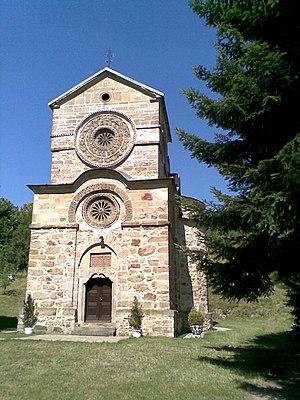
Naupare est un village de Serbie situé sur le territoire de la Ville de Kruševac, district de Rasina. Au recensement de 2011, il comptait 568 habitants.
Cet article recense les monuments culturels du district de Rasina en Serbie.
Le monastère de Naupara est un monastère orthodoxe serbe situé à Naupare, dans le district de Rasina et sur le territoire de la Ville de Kruševac en Serbie. Il est inscrit sur la liste des monuments culturels de grande importance de la République de Serbie.